Murcia

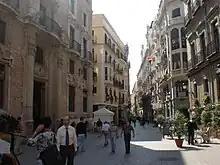
Trapería Street in the old town

The Cathedral of Murcia was built between 1394 and 1465 in the Castilian Gothic style. Its tower was completed in 1792 and shows a blend of architectural styles. The first two stories were built in the Renaissance style (1521–1546), while the third is Baroque. The bell pavilion exhibits both Rococo and Neoclassical influences. The main façade (1736–1754) is considered a masterpiece of the Spanish Baroque style.